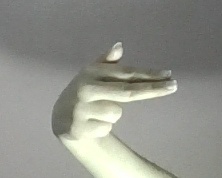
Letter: ghain